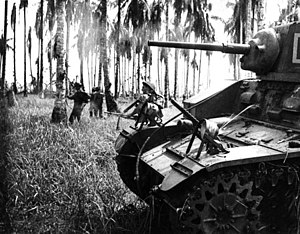
Felttoget på Ny Guinea
7. januar 1943. Australske styrker angriber japanske stillinger ved Buna. (Fotograf: George Silk).
Felttoget på Ny Guinea var et af de store felttog under 2. verdenskrig.